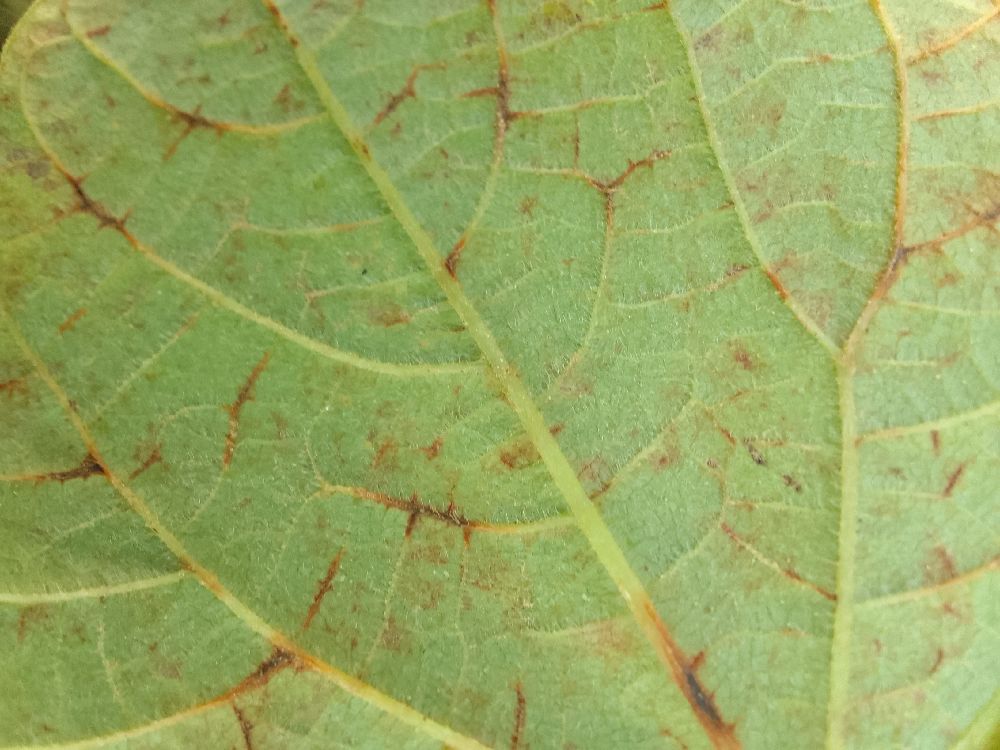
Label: anthracnose